Maggie Gyllenhaal

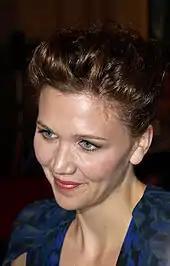
Gyllenhaal at an event in Barcelona, 2008

Next, she had a supporting role in the comedy-drama "Adaptation" (2002), a film that tells the story of screenwriter Charlie Kaufman's struggle to adapt "The Orchid Thief" into a film. She later appeared in the unauthorized biography "Confessions of a Dangerous Mind" (2002), part of an ensemble cast that included Sam Rockwell, Drew Barrymore, George Clooney, and Julia Roberts. The movie grossed US$33 million worldwide. That same year, she had a small role in the comedy "40 Days and 40 Nights". In 2003, she co-starred with Julia Roberts in "Mona Lisa Smile" in the role of Giselle. In an interview with "The Daily Telegraph", she revealed the reason for accepting the role was "to play somebody who feels confident in herself as a sexy, beautiful woman". The film generated mostly mixed reviews, with Manohla Dargis of the "Los Angeles Times" describing it as "smug and reductive". Her next roles were in smaller independent films: "Casa de los Babys" (2003), is a story about six American women impatiently waiting out their lengthy residency requirements in a South American country before picking up their adoptive babies, and "Criminal" (2004), a remake of the Argentinian film "Nine Queens", with John C. Reilly and Diego Luna. Gyllenhaal plays an honest hotel manager forced to help her crooked brother (Reilly) by seducing one of his victims.